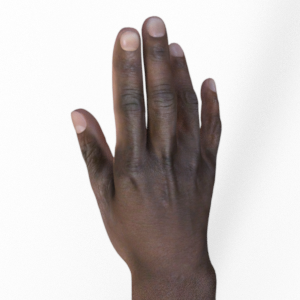
Label: paper